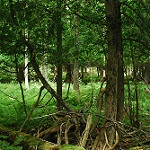
Label: forest